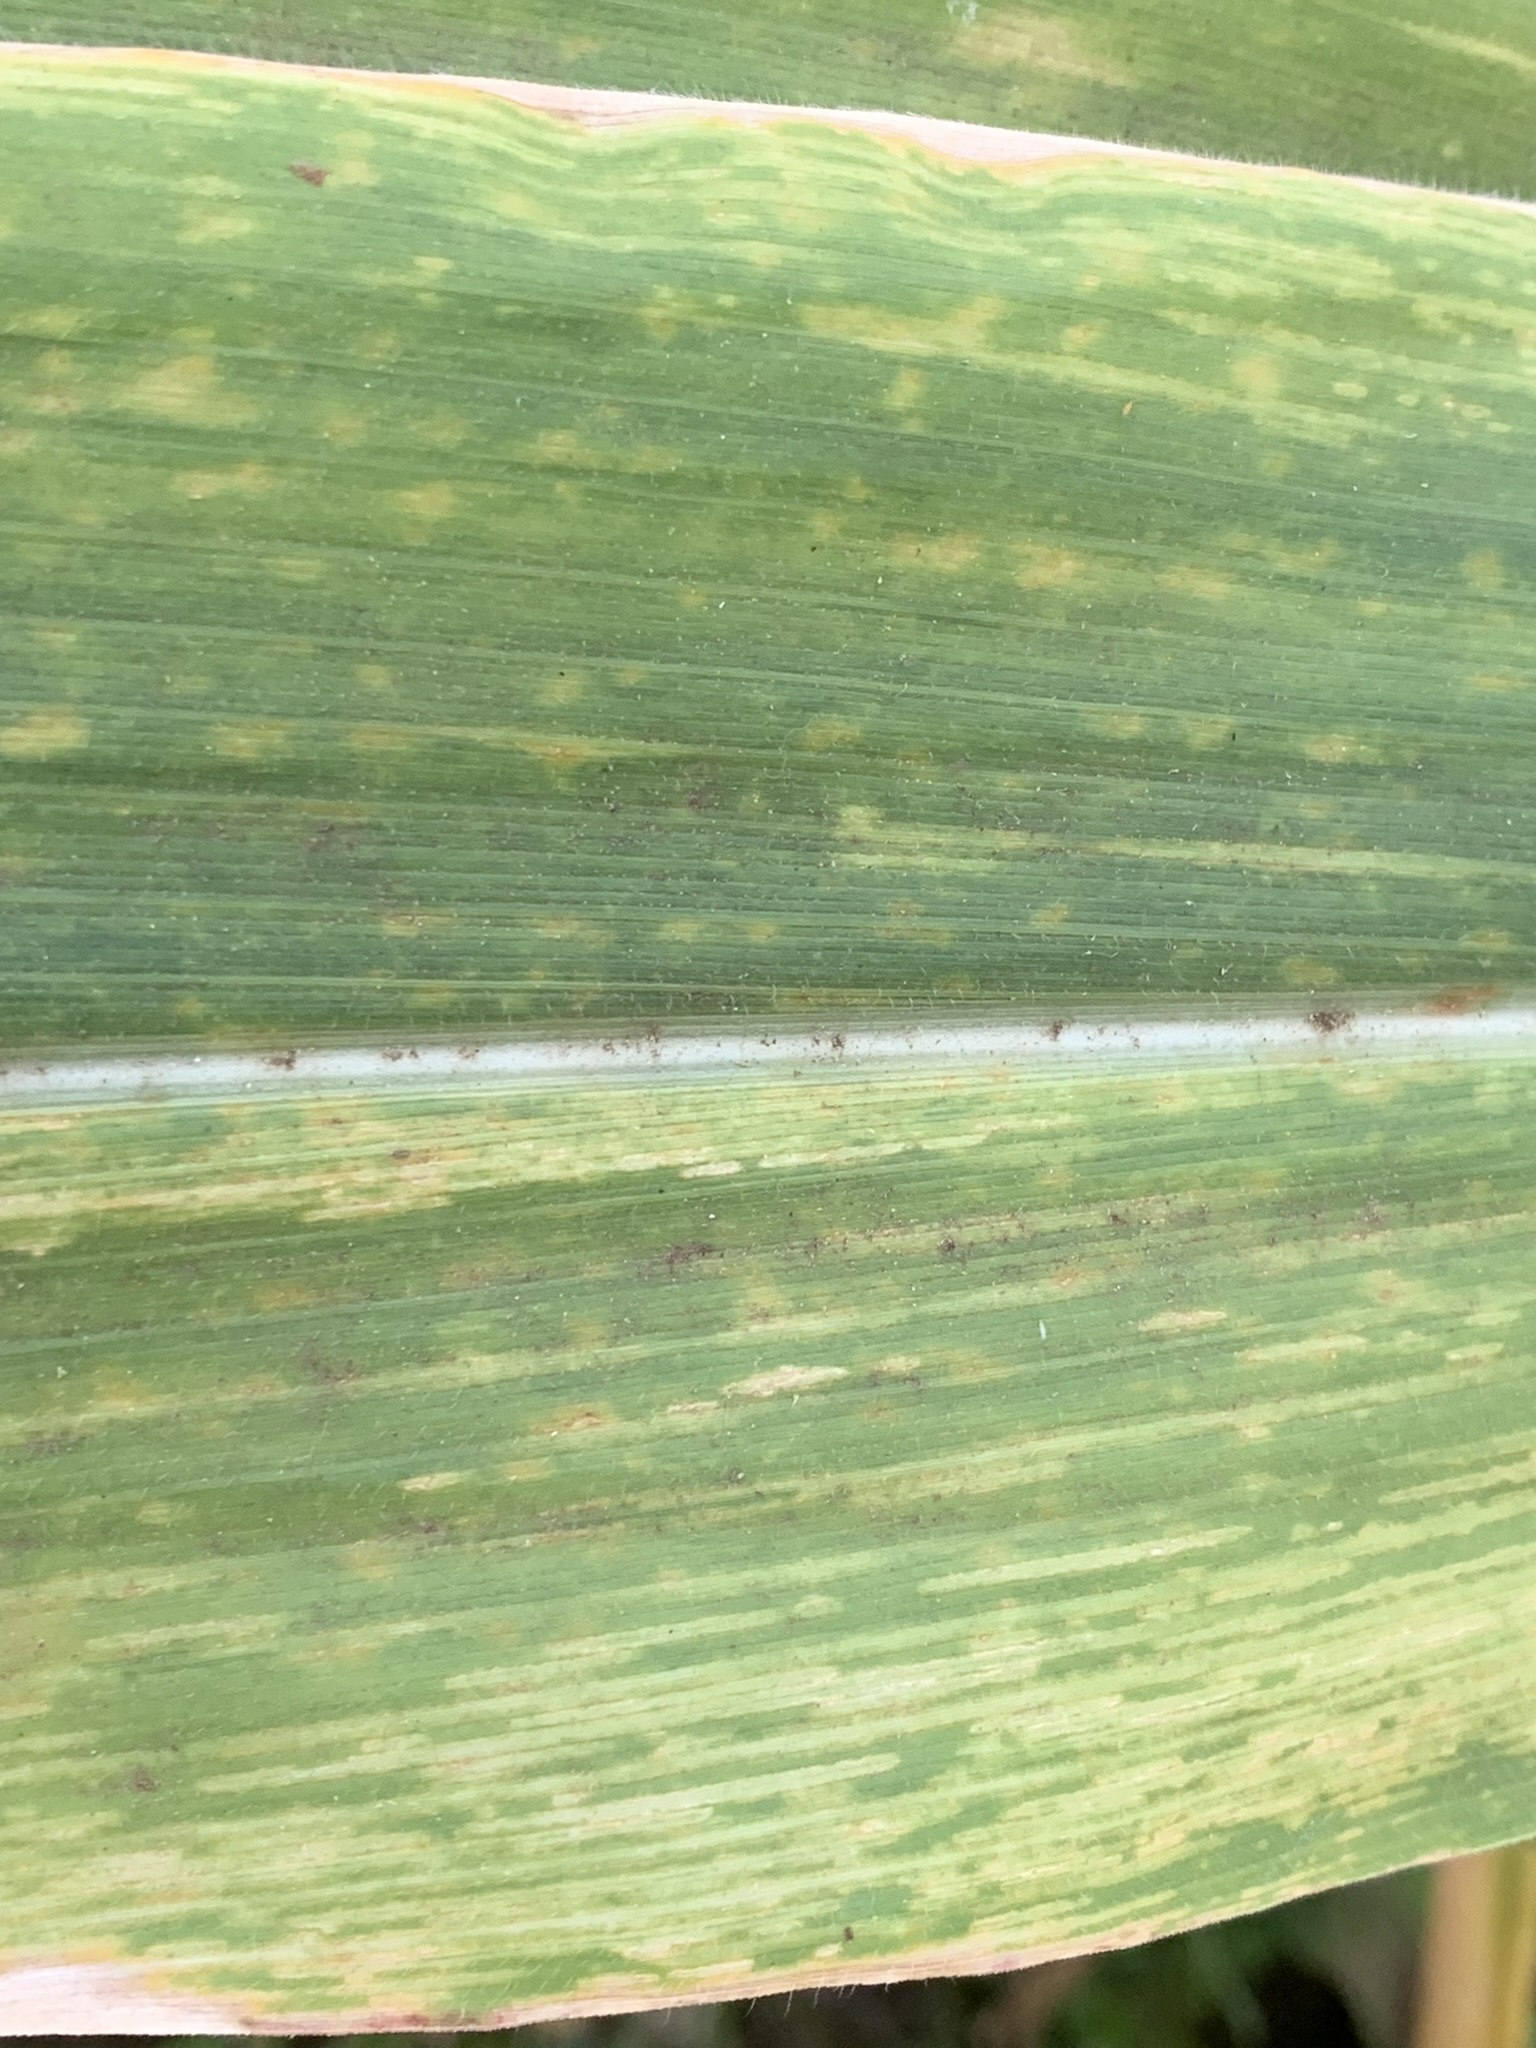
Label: MLN